Troy Davis

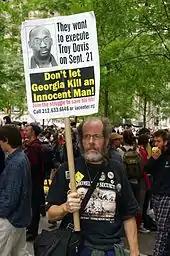
A man protesting the September 21 execution date at the September 17 Occupy Wall Street rally

In January 2011, Davis's legal team filed a new petition with the United States Supreme Court, alleging that District Judge Moore had "evinced a clear hostility" against Davis during the August 2010 hearing, and again asking for a new trial. The petition was rejected without comment by the Supreme Court in March 2011, allowing a new execution date.